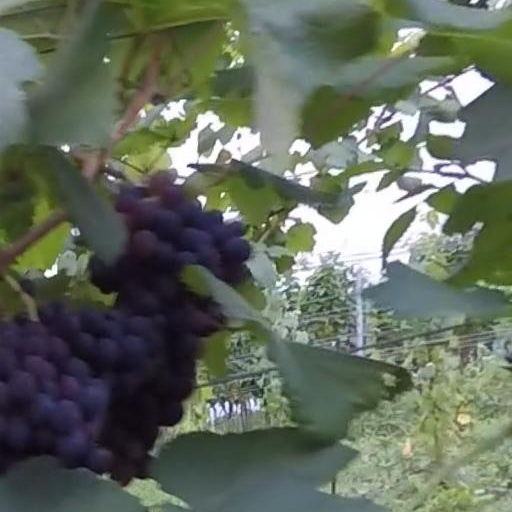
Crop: grape